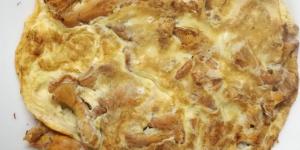
tortilla de rebozuelos o rossinyols